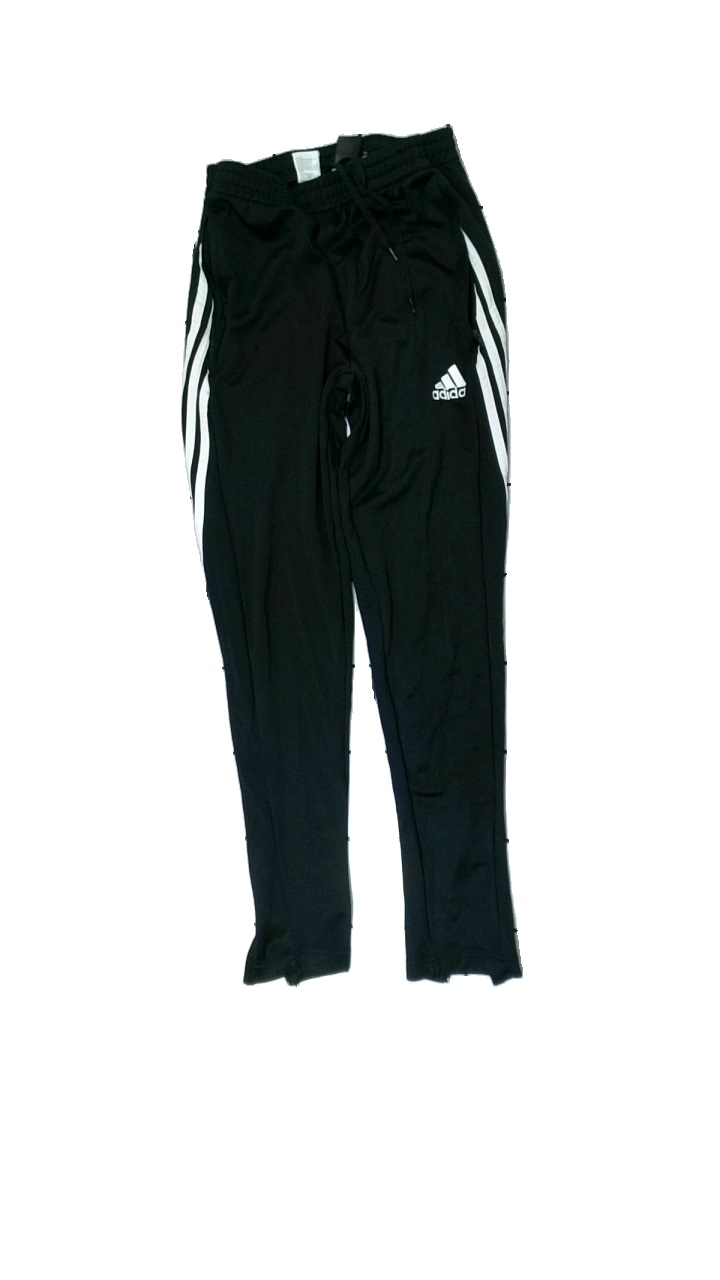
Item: Trousers (Ladies)
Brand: Adidas
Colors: Black, White
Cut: Regular
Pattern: Striped
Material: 100% polyester
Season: All
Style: Sports
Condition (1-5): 3
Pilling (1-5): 3
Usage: Reuse
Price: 50-100